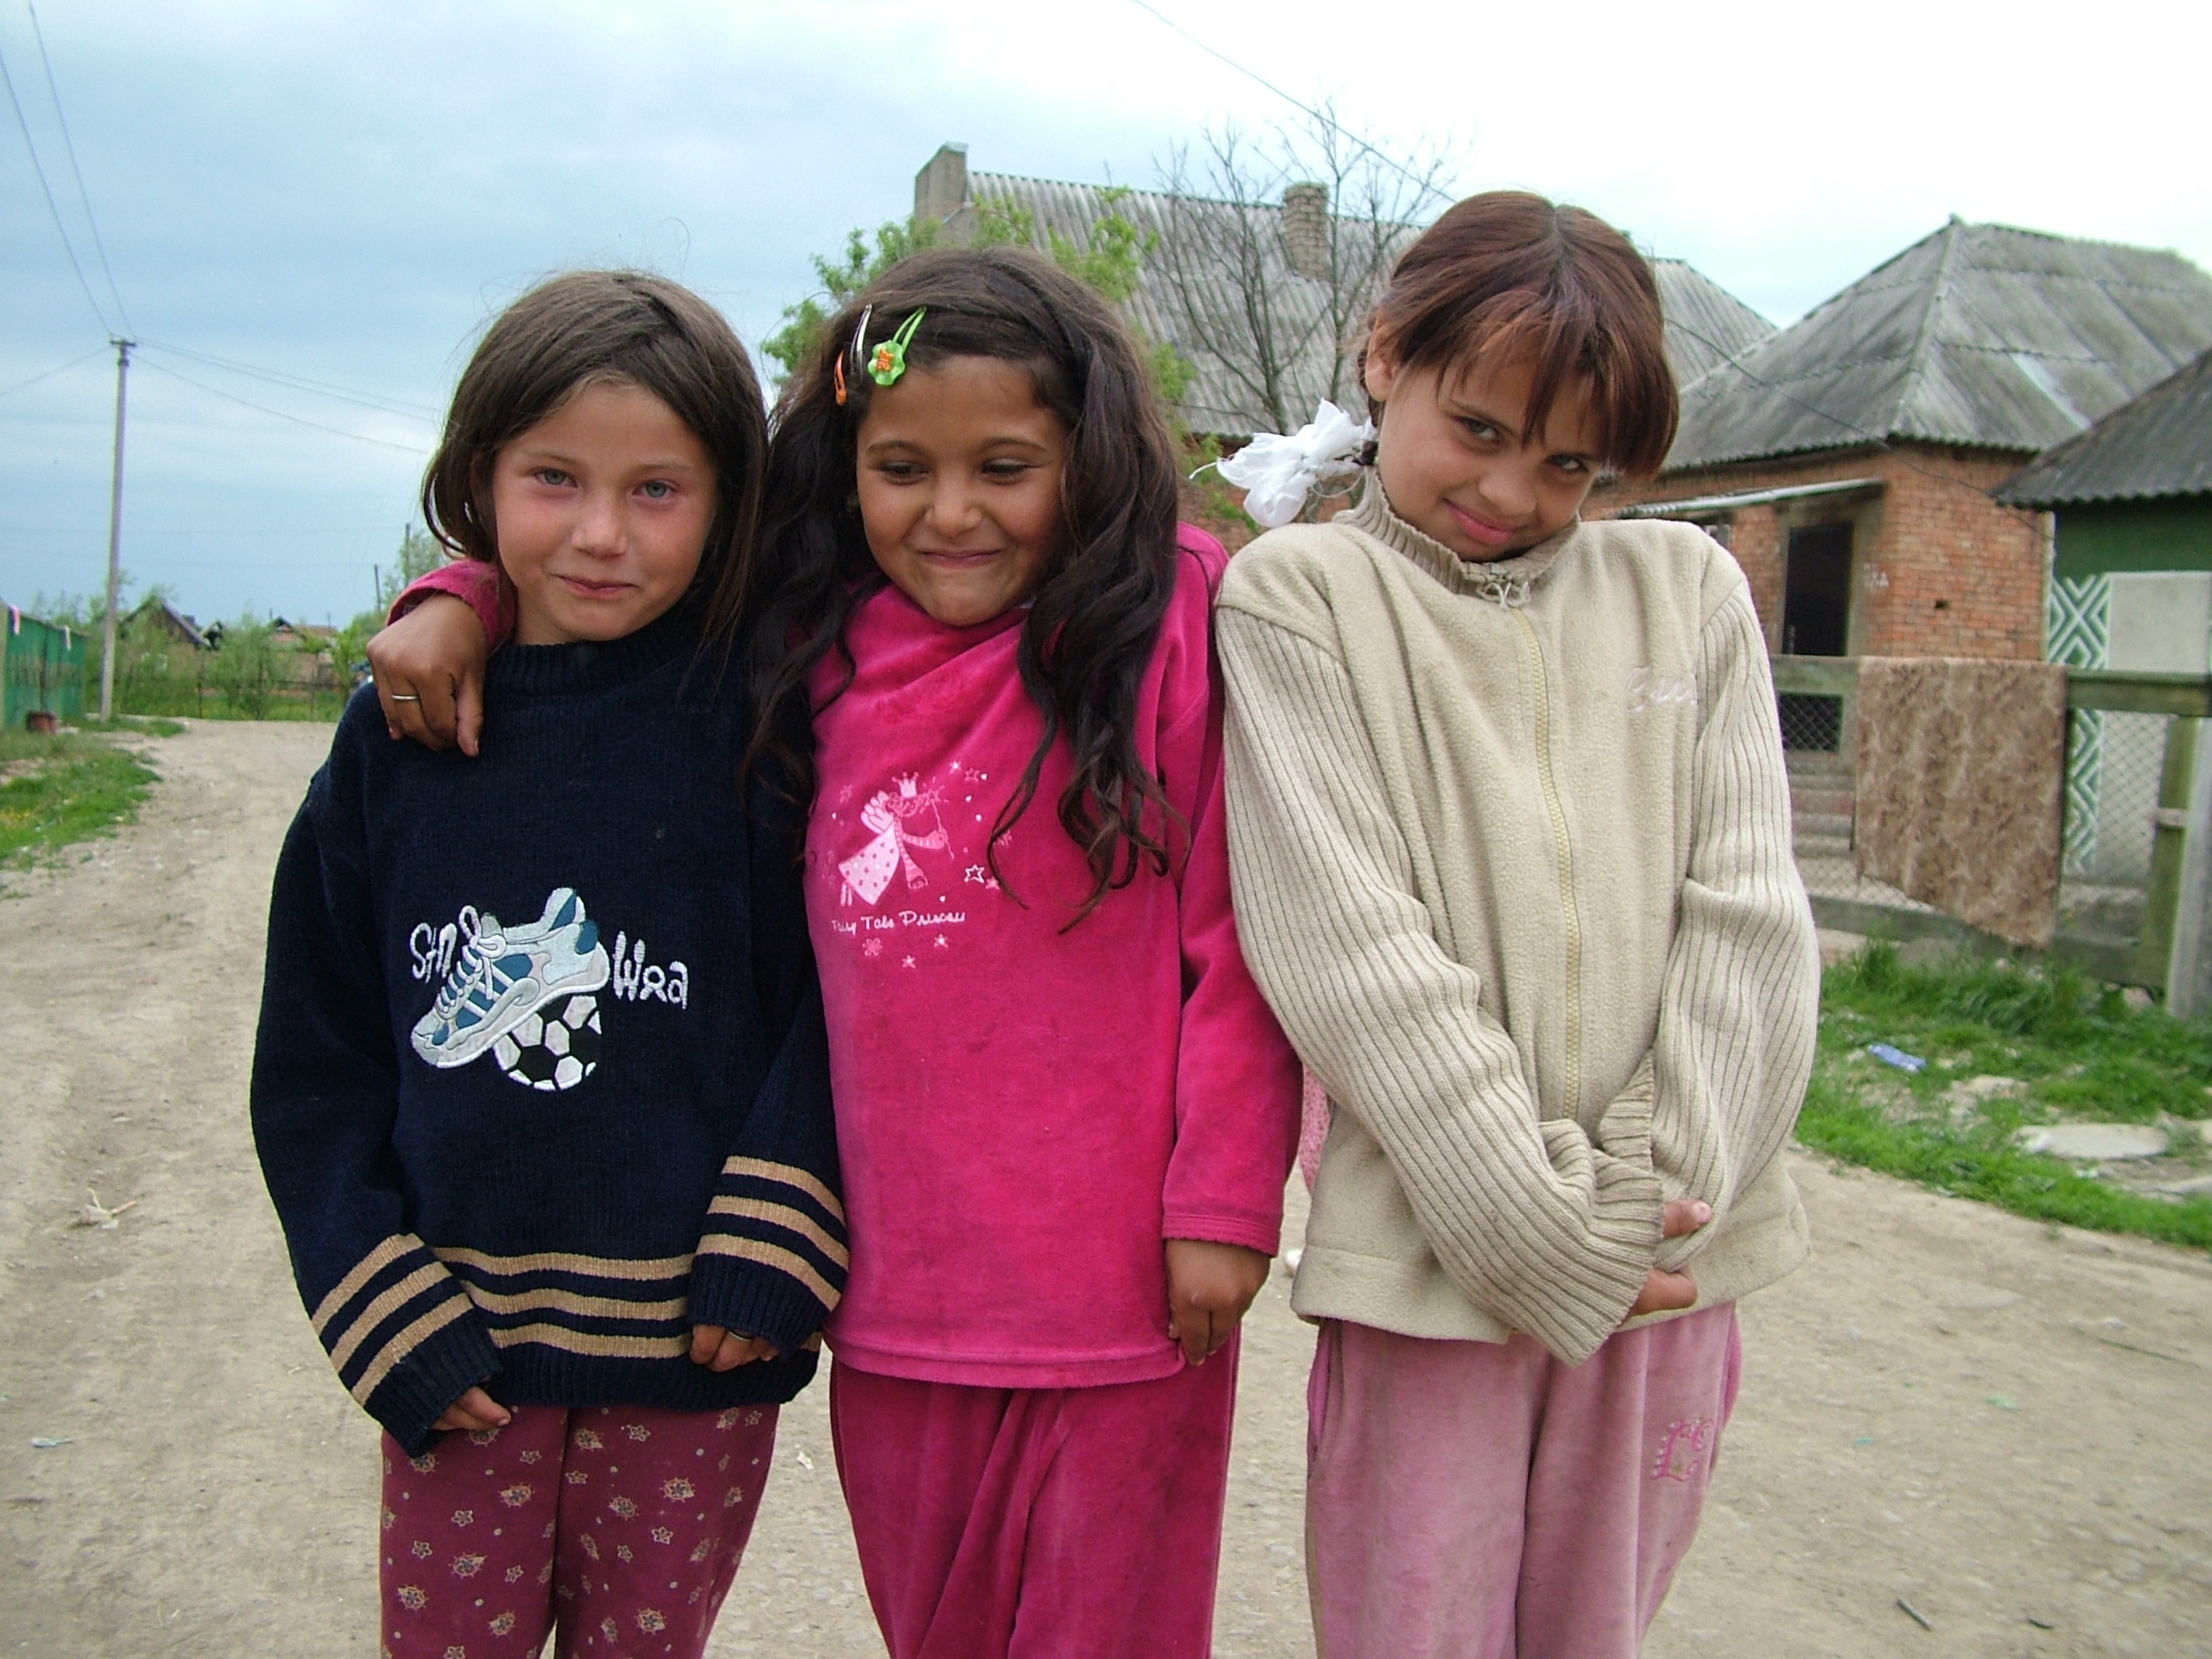
person, people, child, smile, family, girls, children, day, gypsies, transcarpathia, babes